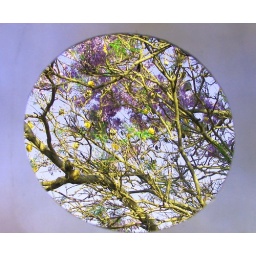
Taken through a bathroom window at small airport in Zambia.